DZ Bank Building

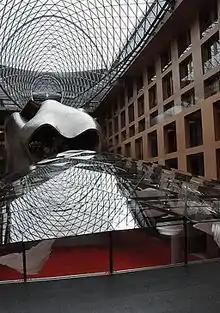
The DZ Bank Building's interior

The DZ Bank Building (formerly DG Bank Building) is an office, conference, and residential building located at Pariser Platz 3 in Berlin. It was designed by architect Frank Gehry and engineered by Hans Schober of Schlaich Bergermann & Partner. Construction began in 1998 and was completed in 2000.